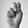
ASL letter: N